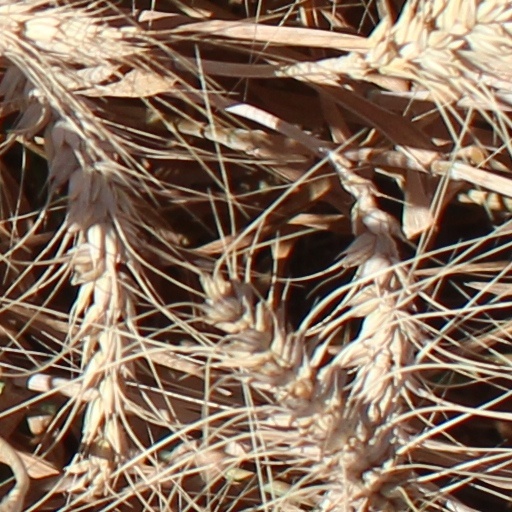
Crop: wheat